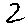
Label: 2